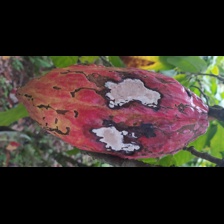
Label: moniliophthora